Gulalai Ismail

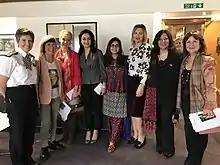
Gulalai Ismail (center) received the 2017 Anna Politkovskaya Award at the Women of the World Festival in London in March 2018.

Ismail won the 2009 YouthActionNet Fellowship and the 2010 Paragon Fellowship. She was recognised as an Agent of Change by the British High Commission, Islamabad.